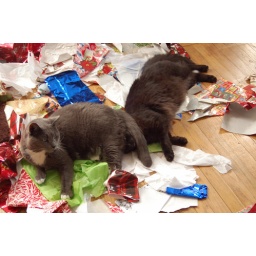
best seat in the house